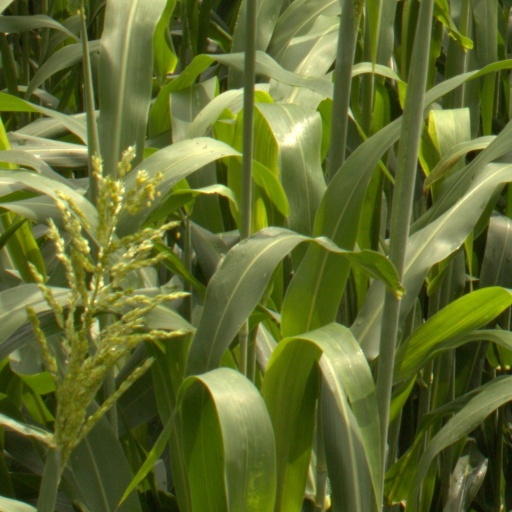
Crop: sorghum